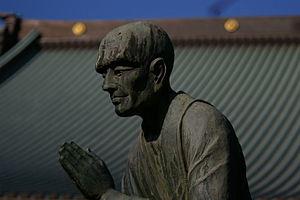
Le ji shū est la troisième école amidiste japonaise après le jōdo shinshū et le jōdo shū, avec environ 500 temples et 3 à 400 000 adeptes. Le nom de l’école vient de sa doctrine principale qui consiste à réciter le nembutsu à toute heure.